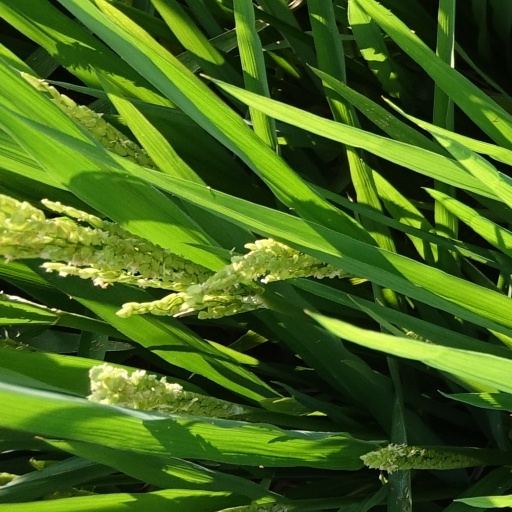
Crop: rice